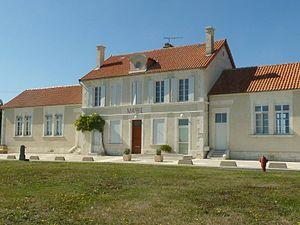
mairie de Berneuil (16), France
Berneuil est une commune du sud-ouest de la France, située dans le département de la Charente.